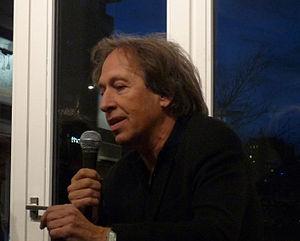
Conversation avec Pascal Bruckner dans une librairie de Strasbourg